Hypostatic model of personality

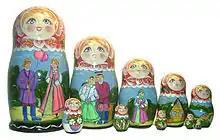
Matryoshka dolls provide a visual representation of the multiplicity and complexity of personality.

The hypostatic model of personality is a view asserting that humans present themselves in many different aspects or hypostases, depending on the internal and external realities they relate to, including different approaches to the study of personality. It is both a dimensional model and an aspect theory, in the sense of the concept of multiplicity. The model falls into the category of complex, biopsychosocial approaches to personality.